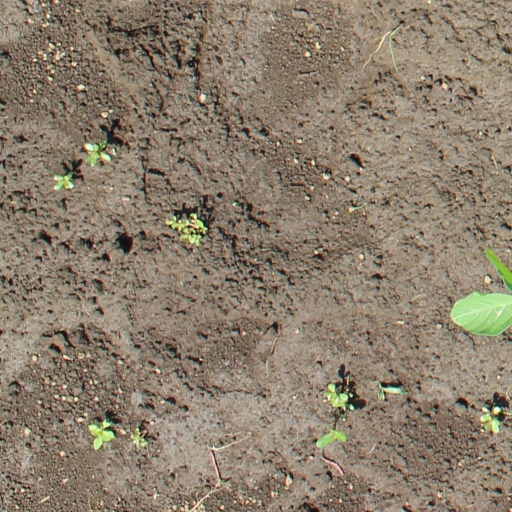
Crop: soybean